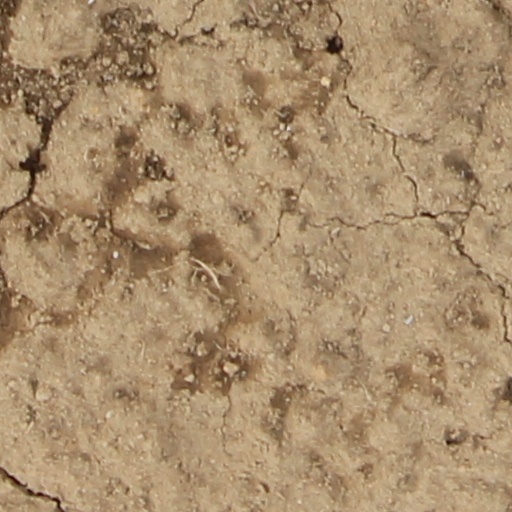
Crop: wheat